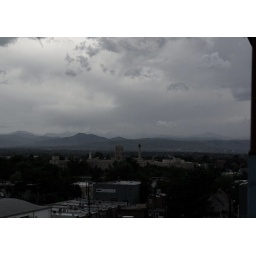
cloud over mountain